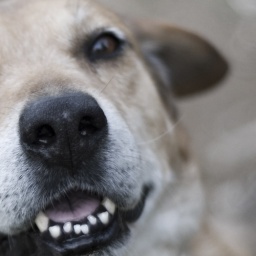
Considering a career in animal photography.Naah, market research is so fulfilling.;-)Just wish I had something furry at home.